Answer in natural language. Considering the relative positions, is Television (marked C) above or below Doorway (marked A)? Choose between the following options: above or below
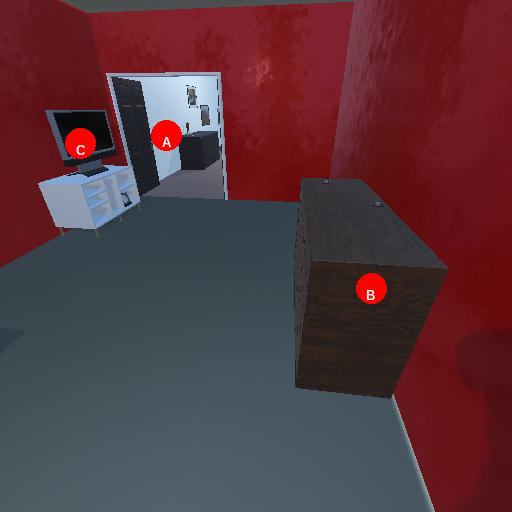
<answer>below</answer>